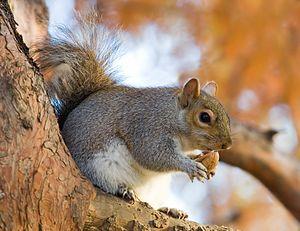
Ecureuil gris (Sciurus carolinensis) dans la parc Saint James, à Londres. Português: Um esquilo pertencente à espécie Sciurus carolinensis, no St James's Park em Londres, Inglaterra.